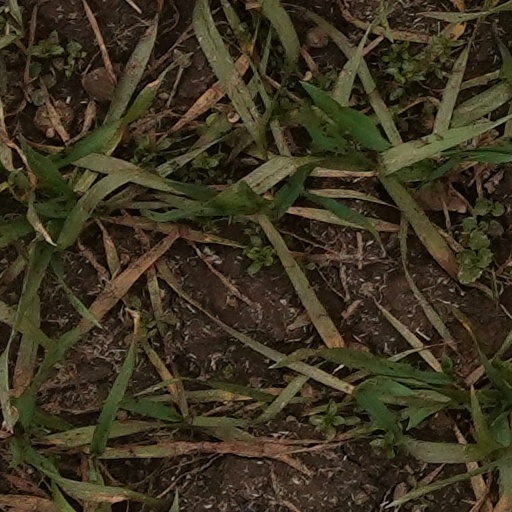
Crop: wheat